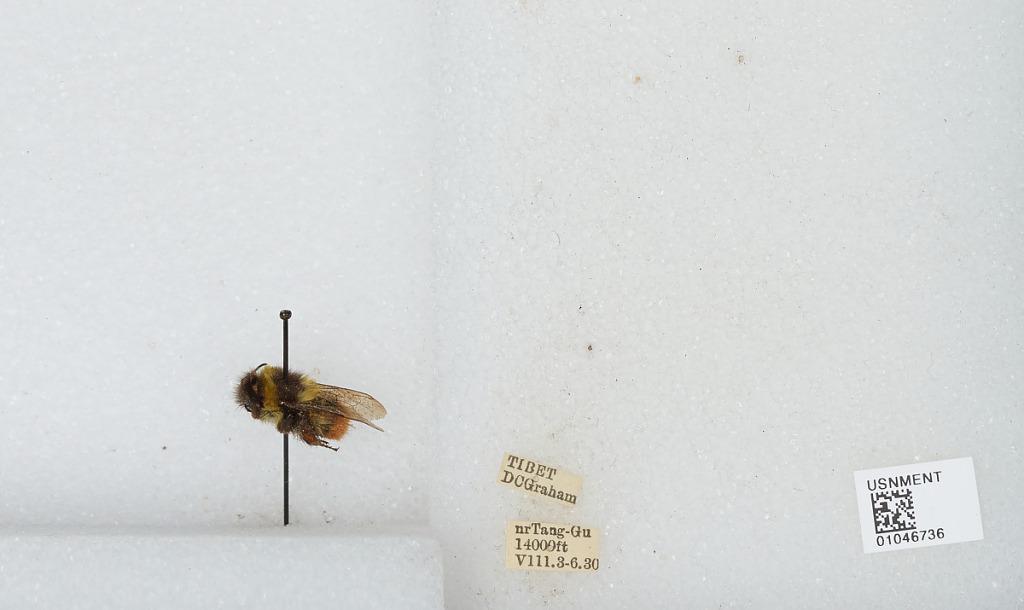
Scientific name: Bombus sp.
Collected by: D. Graham
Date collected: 1930-8-3
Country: China
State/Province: Tibet Autonomous Region
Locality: near Tanggo